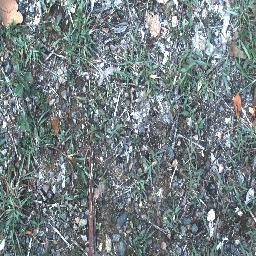
Label: negative